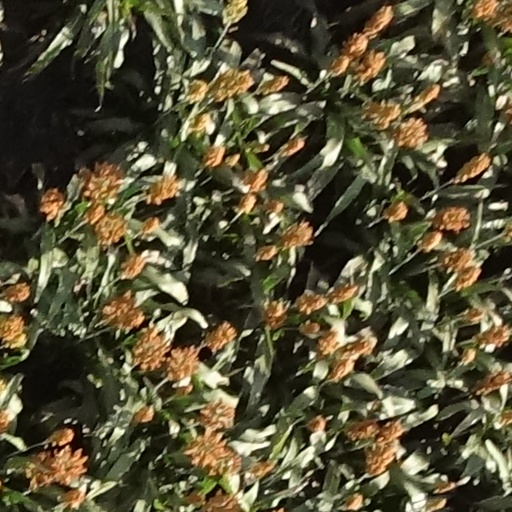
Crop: sorghum